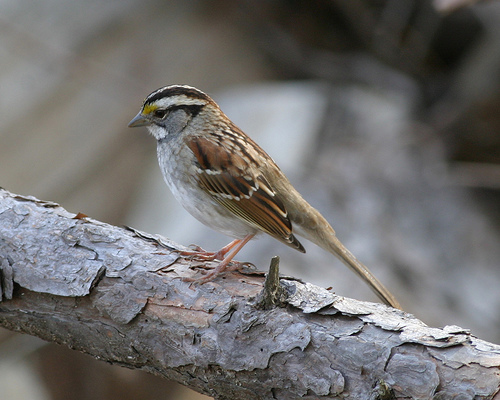
a small bird with a white underbelly and black and white striped crown.
this is a small brown bird with white eyebroews, and a very small beak.
the bird has a brown body with a white chest and orange tarsals.
this tiny bird had skunk-like markings on it's head offset by a patch of tiny yellow feathers.
this bird has a speckled belly and breast with a short pointy bill.
a small bird with a white and grey breast and belly, white wing bars, brown and tan colored feathers covering its coverts.
this bird has wings that are brown and has a white bellythe small bird has a gray bill, a striped crown, and multi colored secondaries.
this bird has a small pointed bead with a white belly and light orange tarsus.
this bird has brown and black wings with white wingbars as well as a grey cheek patch.
Species: White Throated Sparrow